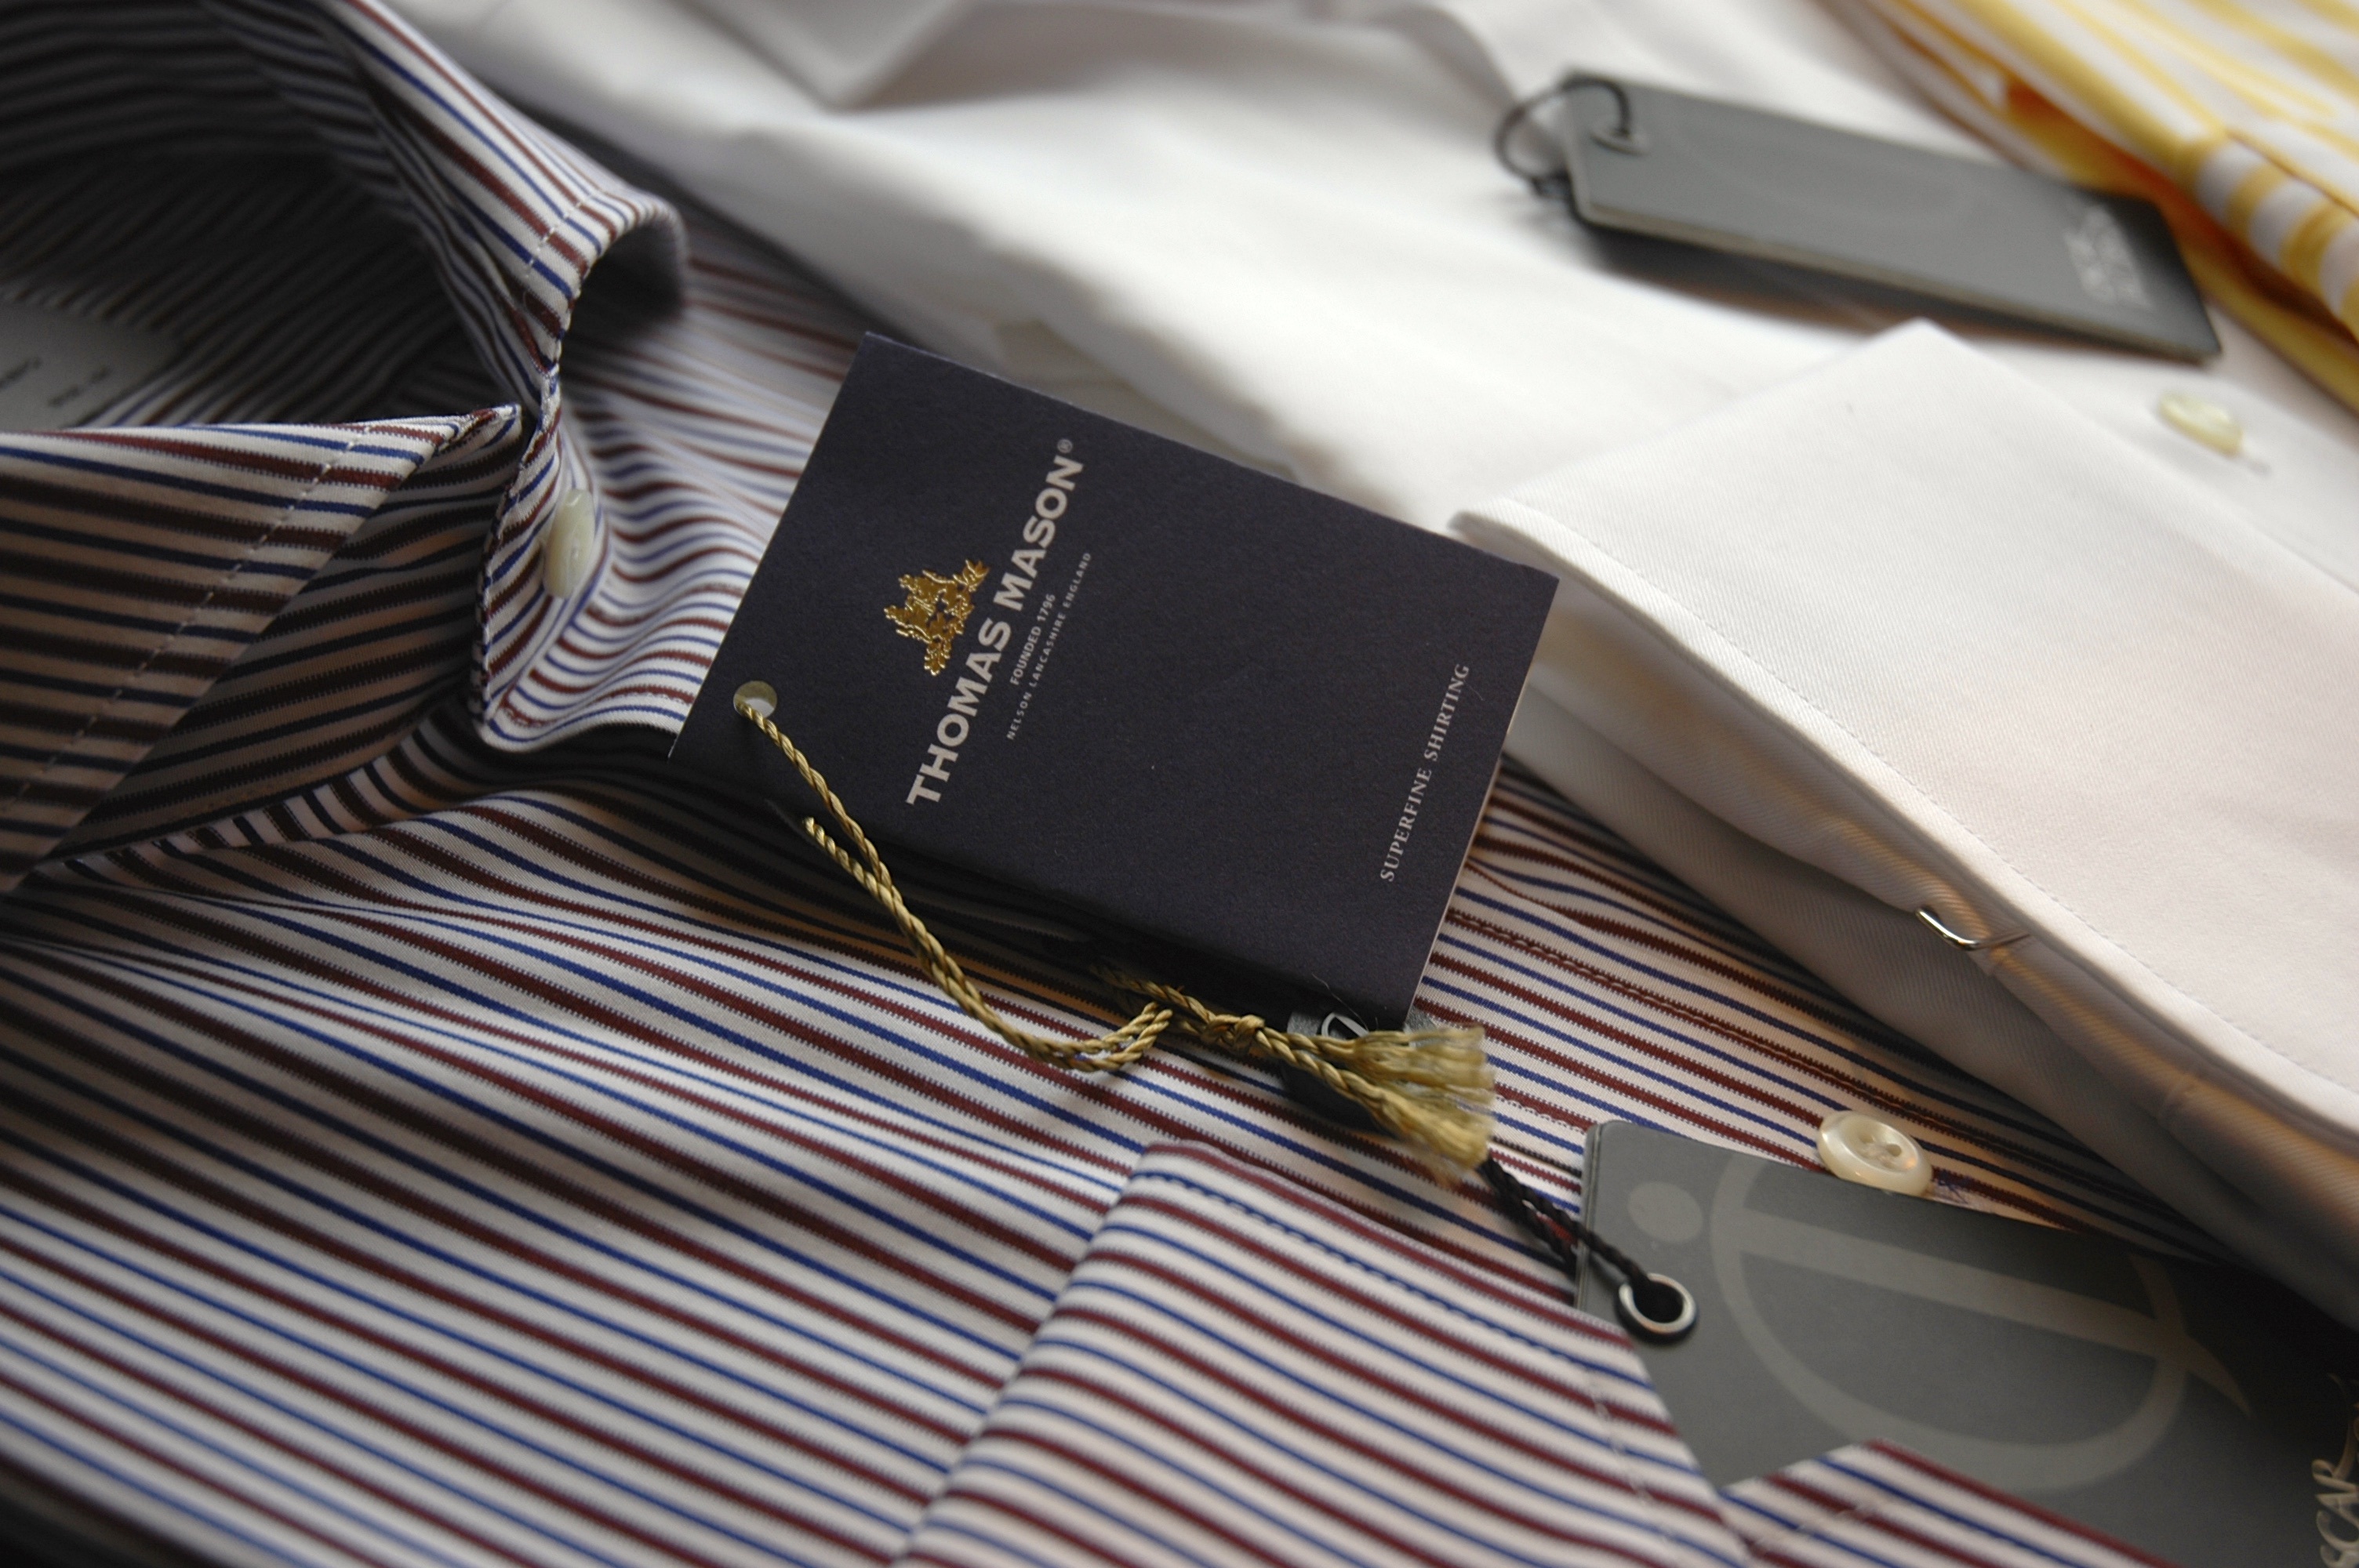
fashion, sunglasses, glasses, cotton, shirts, fashion accessory